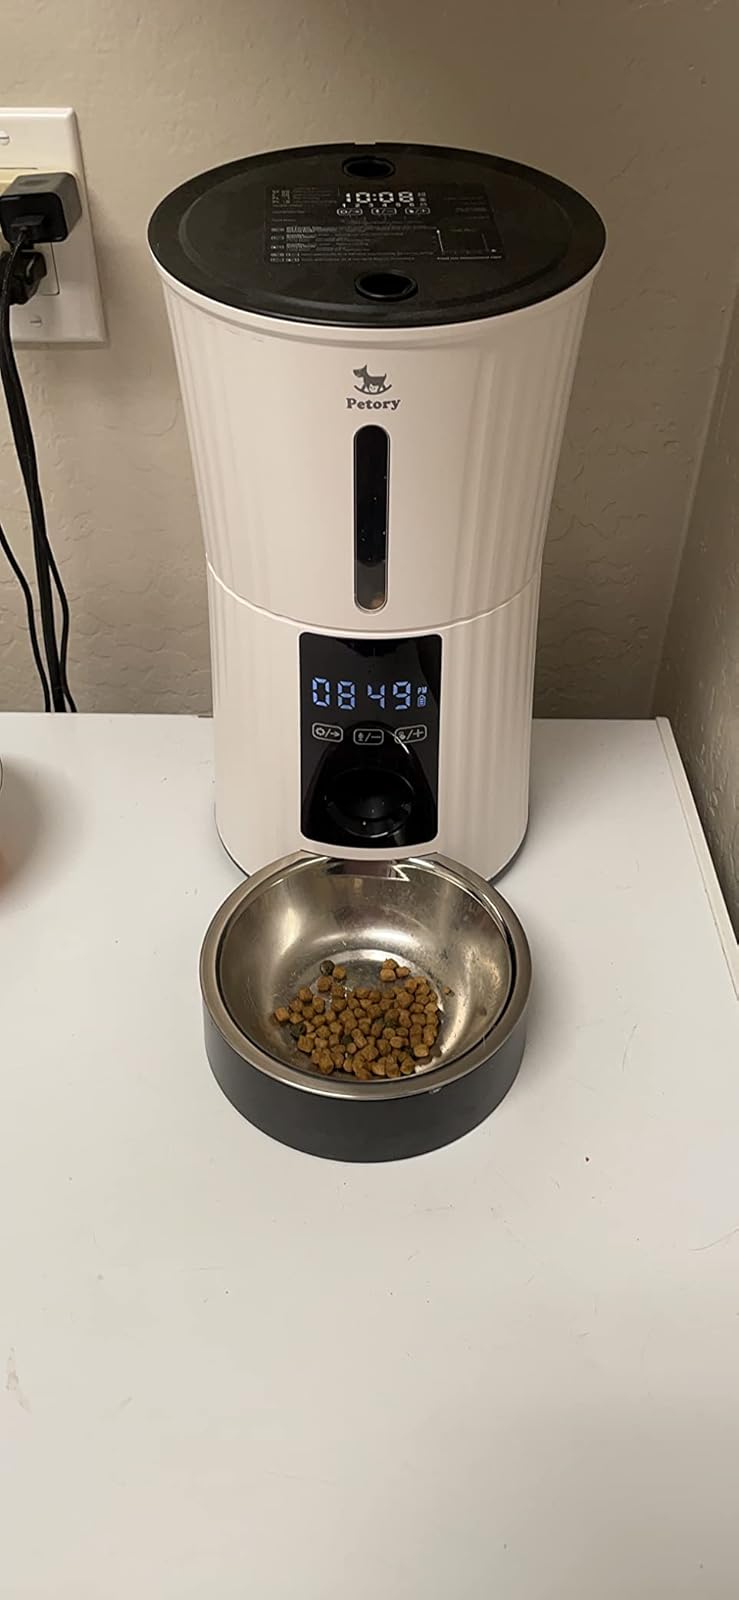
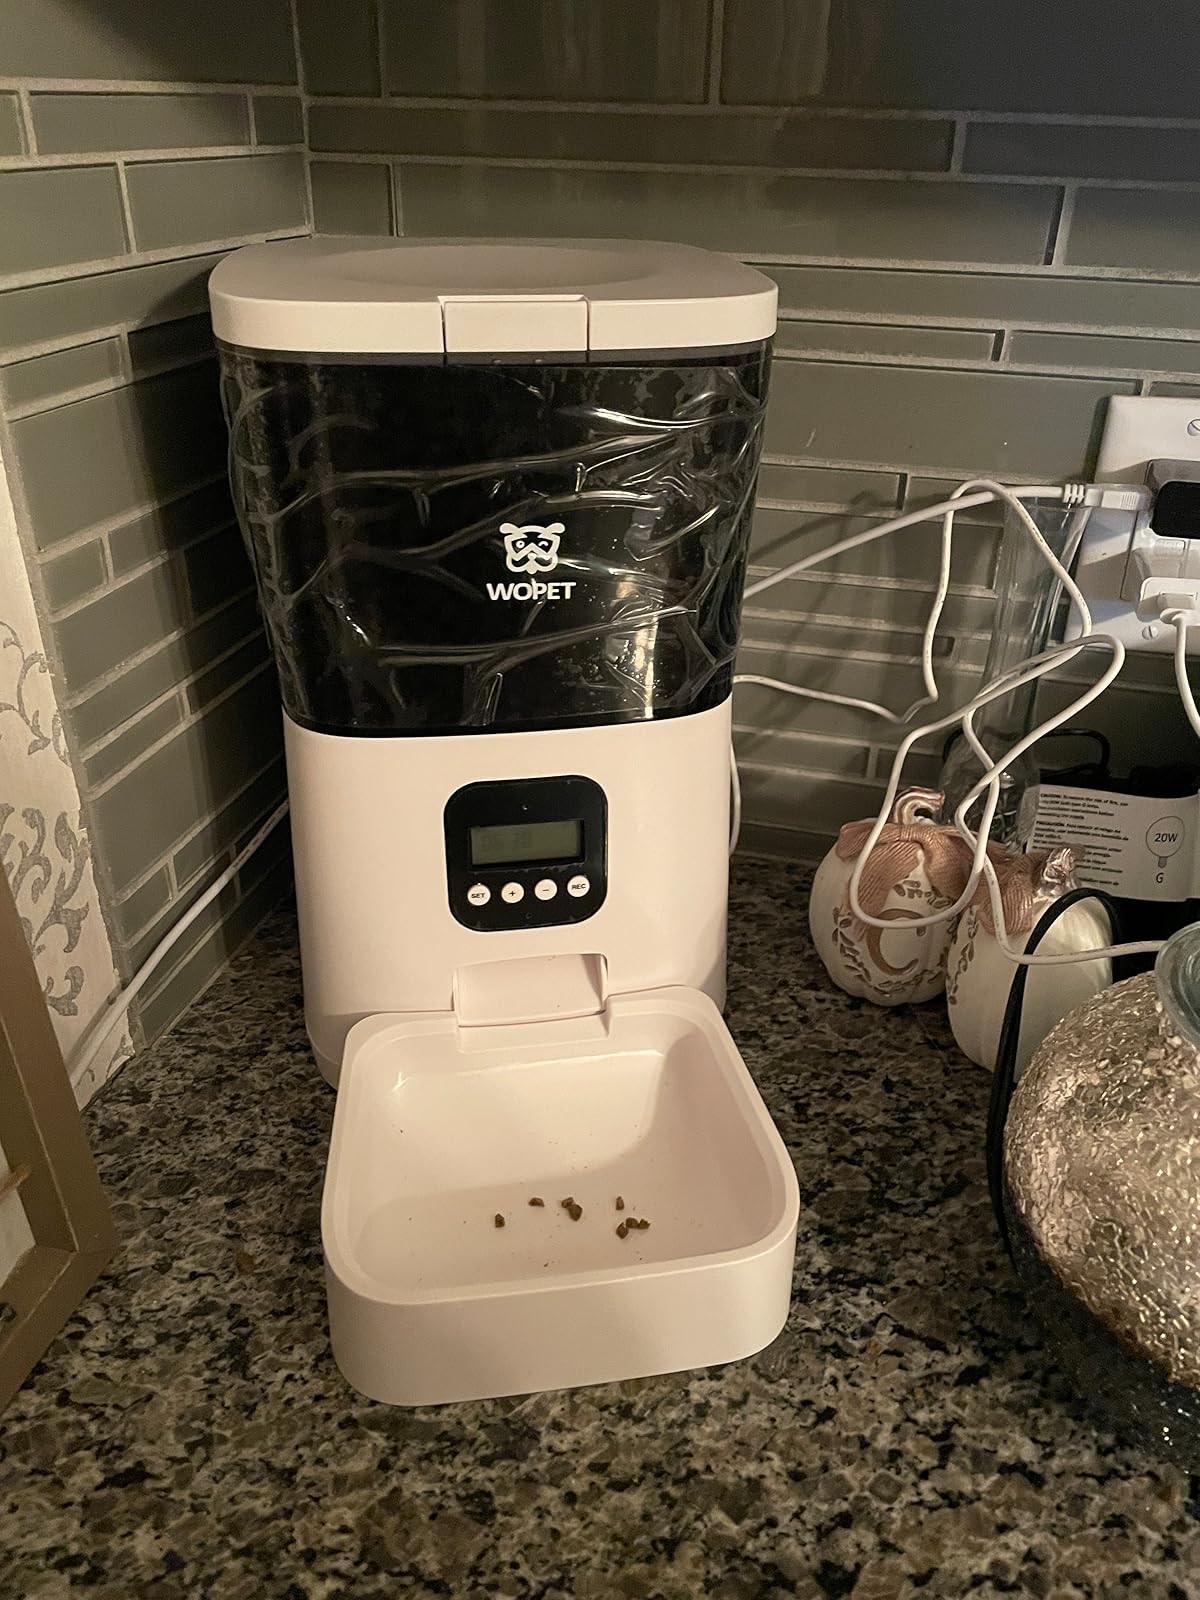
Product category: items_feeder
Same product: no